Grays Ferry Bridge

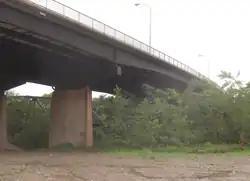
Today's Grays Ferry Avenue Bridge (July 2010 photo)

In 1976, the Pennsylvania State Highway Agency built a highway bridge to replace the 1901 structure. The new bridge was erected between the old road bridge and the PW&B railroad bridge.